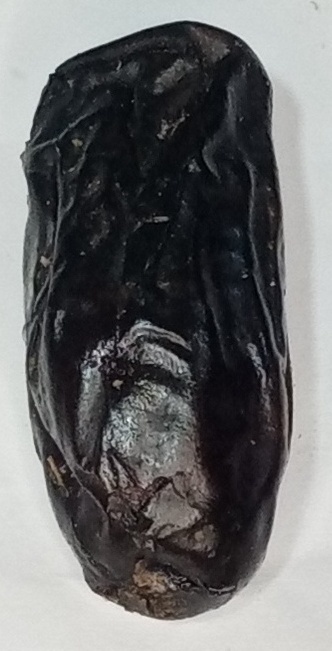
Variety: gajar
Size: medium
Grade: grade-1